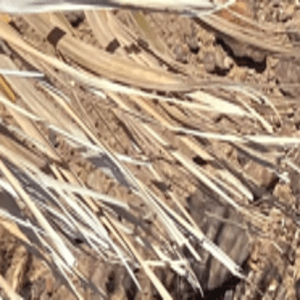
Label: Rachis Blight